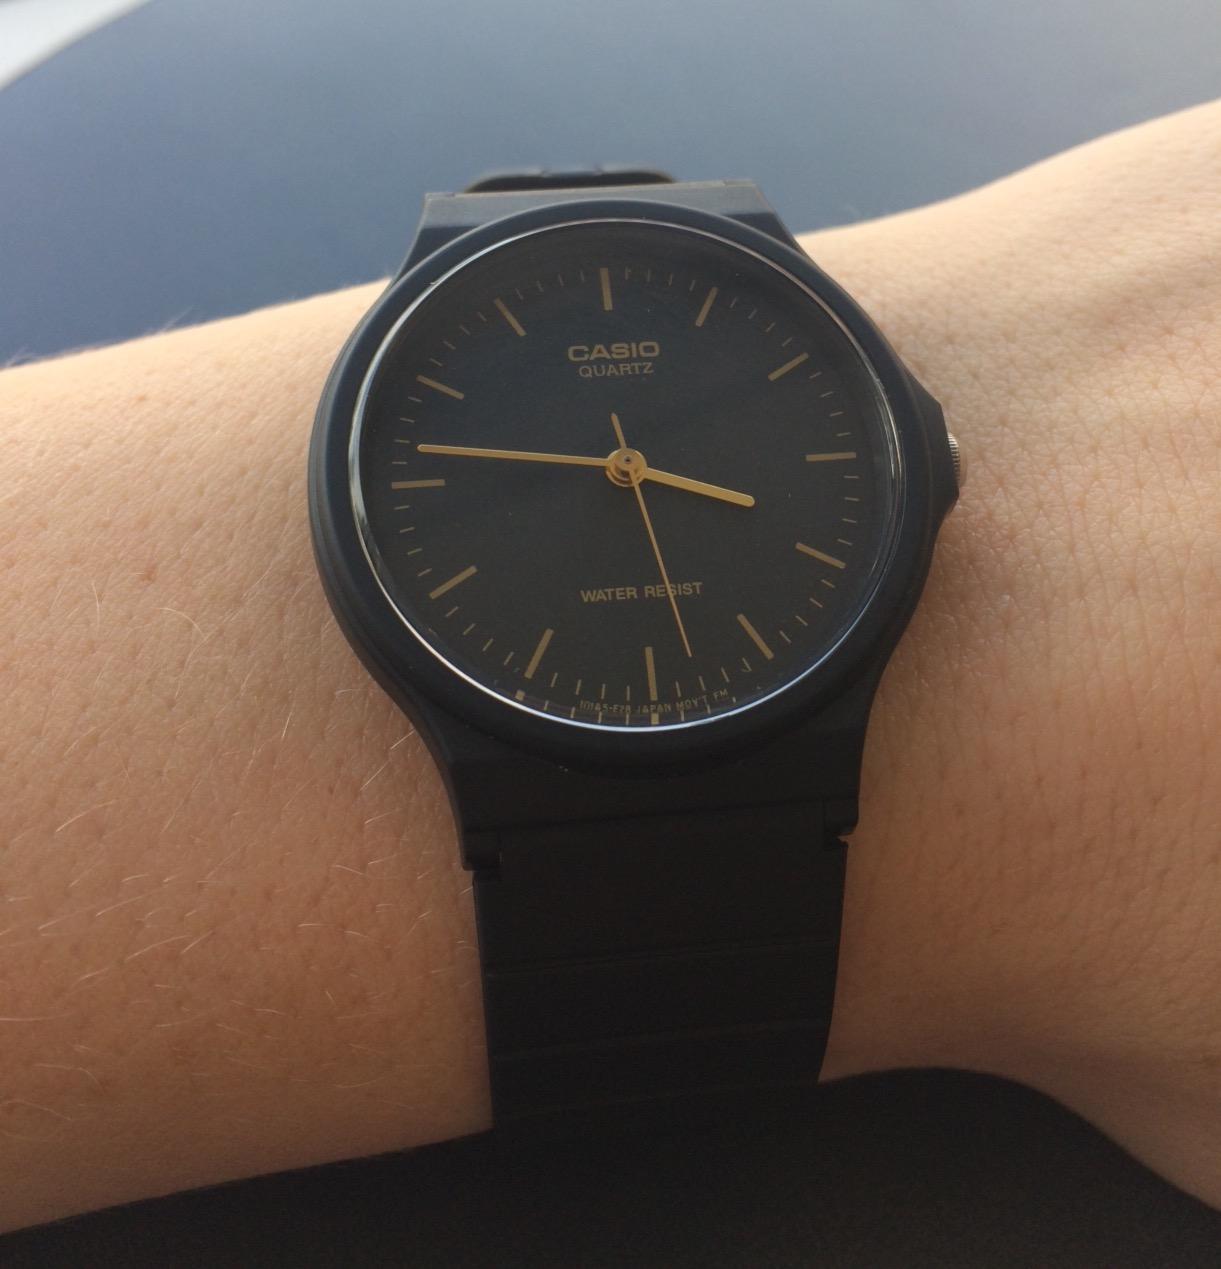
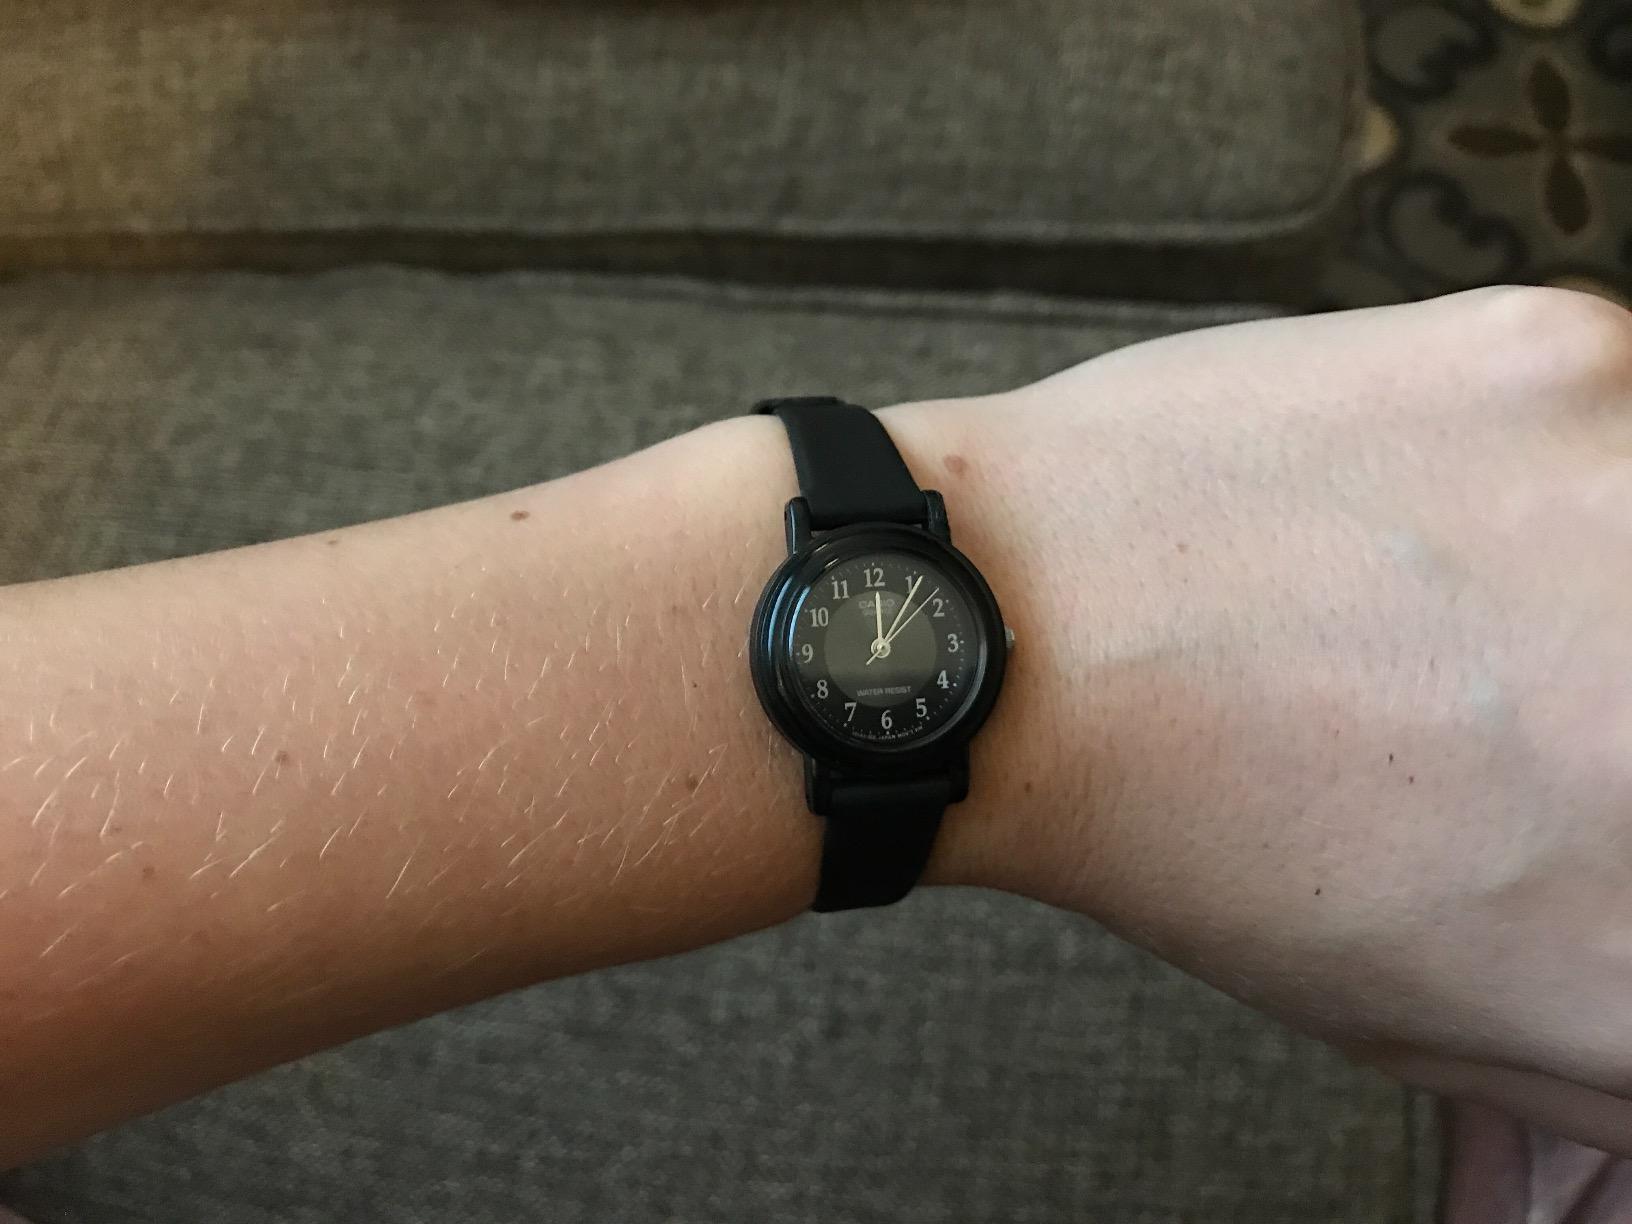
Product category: accessories_watch
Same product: no